Chinatowns in the Americas

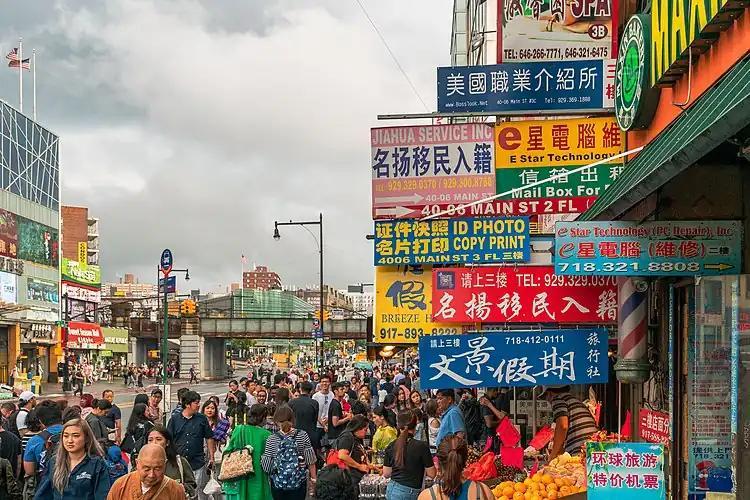
Intersection of Main Street and Roosevelt Avenue in Flushing, home to the world's largest Chinatown

Vancouver's Chinatown is the largest in Canada. Dating back to the late 19th century, the main focus of the older Chinatown is Pender Street and Main Street in downtown Vancouver, which is also, along with Victoria's Chinatown, one of the oldest surviving Chinatowns in North America. Vancouver has been the setting for a variety of modern Chinese Canadian culture and literature. Vancouver's Chinatown contains numerous galleries, shops, restaurants, and markets, in addition to the Chinese Cultural Centre and the Dr. Sun Yat Sen Classical Chinese Garden and park; the garden is the first and one of the largest Ming era-style Chinese gardens outside China. Although only one neighborhood is designated as Chinatown in modern Greater Vancouver, the high proportion of Chinese people living in the region (the highest in North America) has created many commercial and residential areas that while Chinese-dominated are not called "Chinatown". In Greater Vancouver that term refers "only" to the historic Chinatown in the city core. There is an abundance of Chinese- and Asian-themed malls in the region, with the highest concentration in the Golden Village district of Richmond.